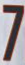
Number: 7